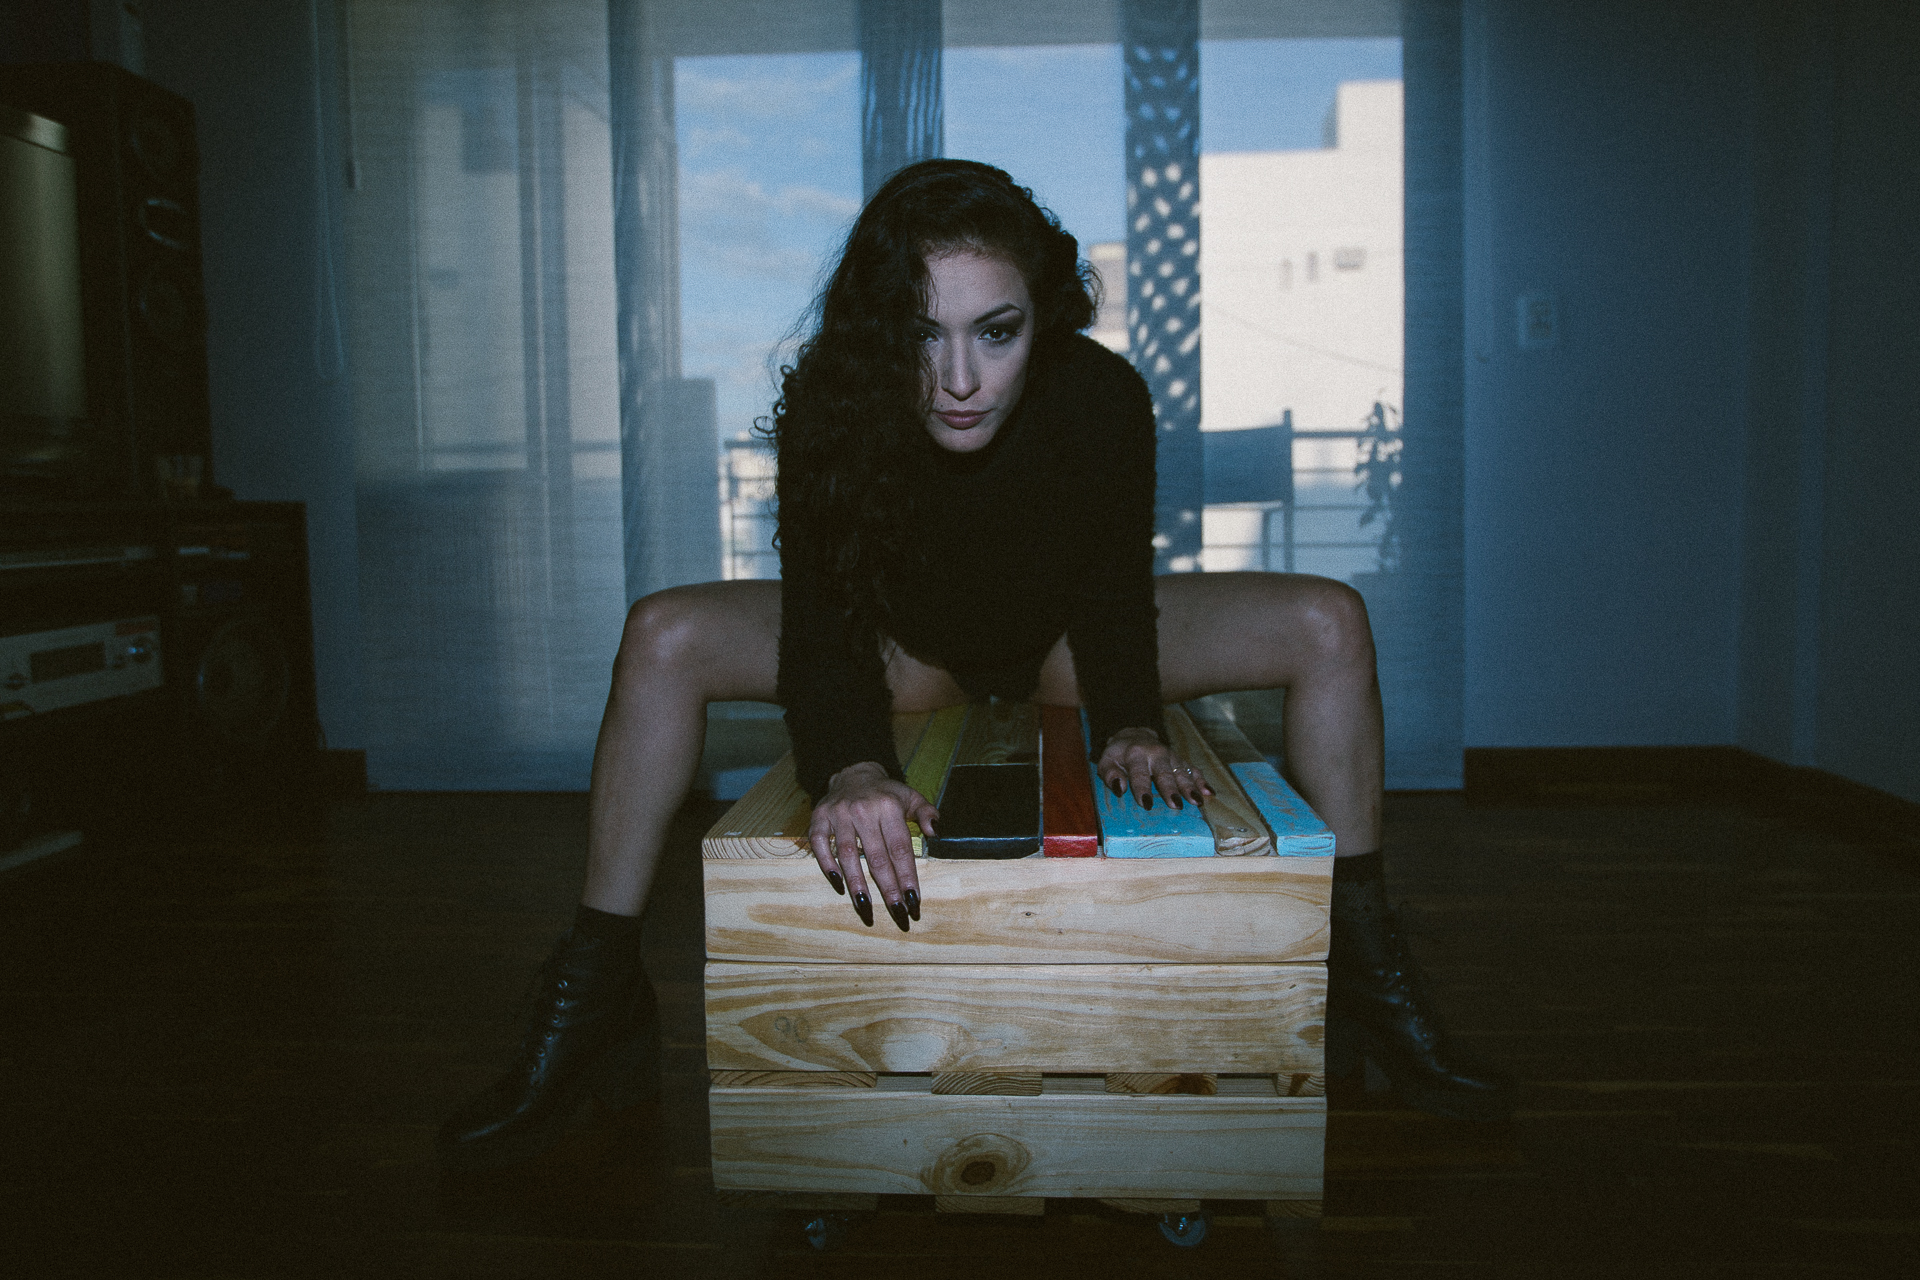
book, girl, woman, photography, photo, color, sitting, canon, black, women, photograph, snapshot, 6d, foto, sexy, argentina, image, canoneos6d, screenshot, rodrigoparedes, buenosaires, ar, 160378, www160378com, canonef1635mmf28liiusm, canonef24105mmf4lisusm, boudoir, info160378com, human positions